Cookware and bakeware

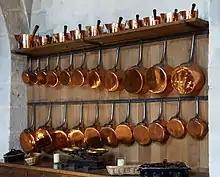
Copper saucepans, Vaux-le-Vicomte castle

Aluminium is a lightweight metal with very good thermal conductivity. It is resistant to many forms of corrosion. Aluminium is commonly available in sheet, cast, or anodized forms, and may be physically combined with other metals (see below).